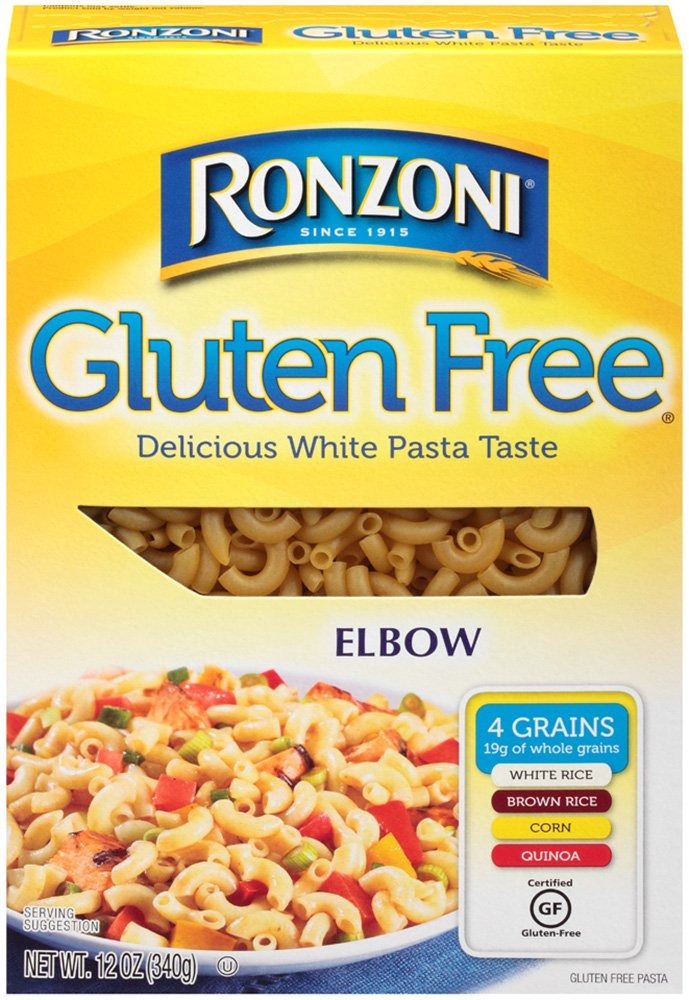
Item Name: Ronzoni Gluten Free Elbow 12 oz (Pack of 12)
Bullet Point 1: A healthy and wholesome part of every meal
Bullet Point 2: Cooks in 6-8 minutes
Bullet Point 3: No preservatives, non-GMO and Gluten Free
Bullet Point 4: A versatile pasta shape that can be used in entrées, side dishes, cold salads and soups
Bullet Point 5: Convenient 12 pack of 12-ounce boxes
Value: 144.0
Unit: Fl Oz

Price: 6.83